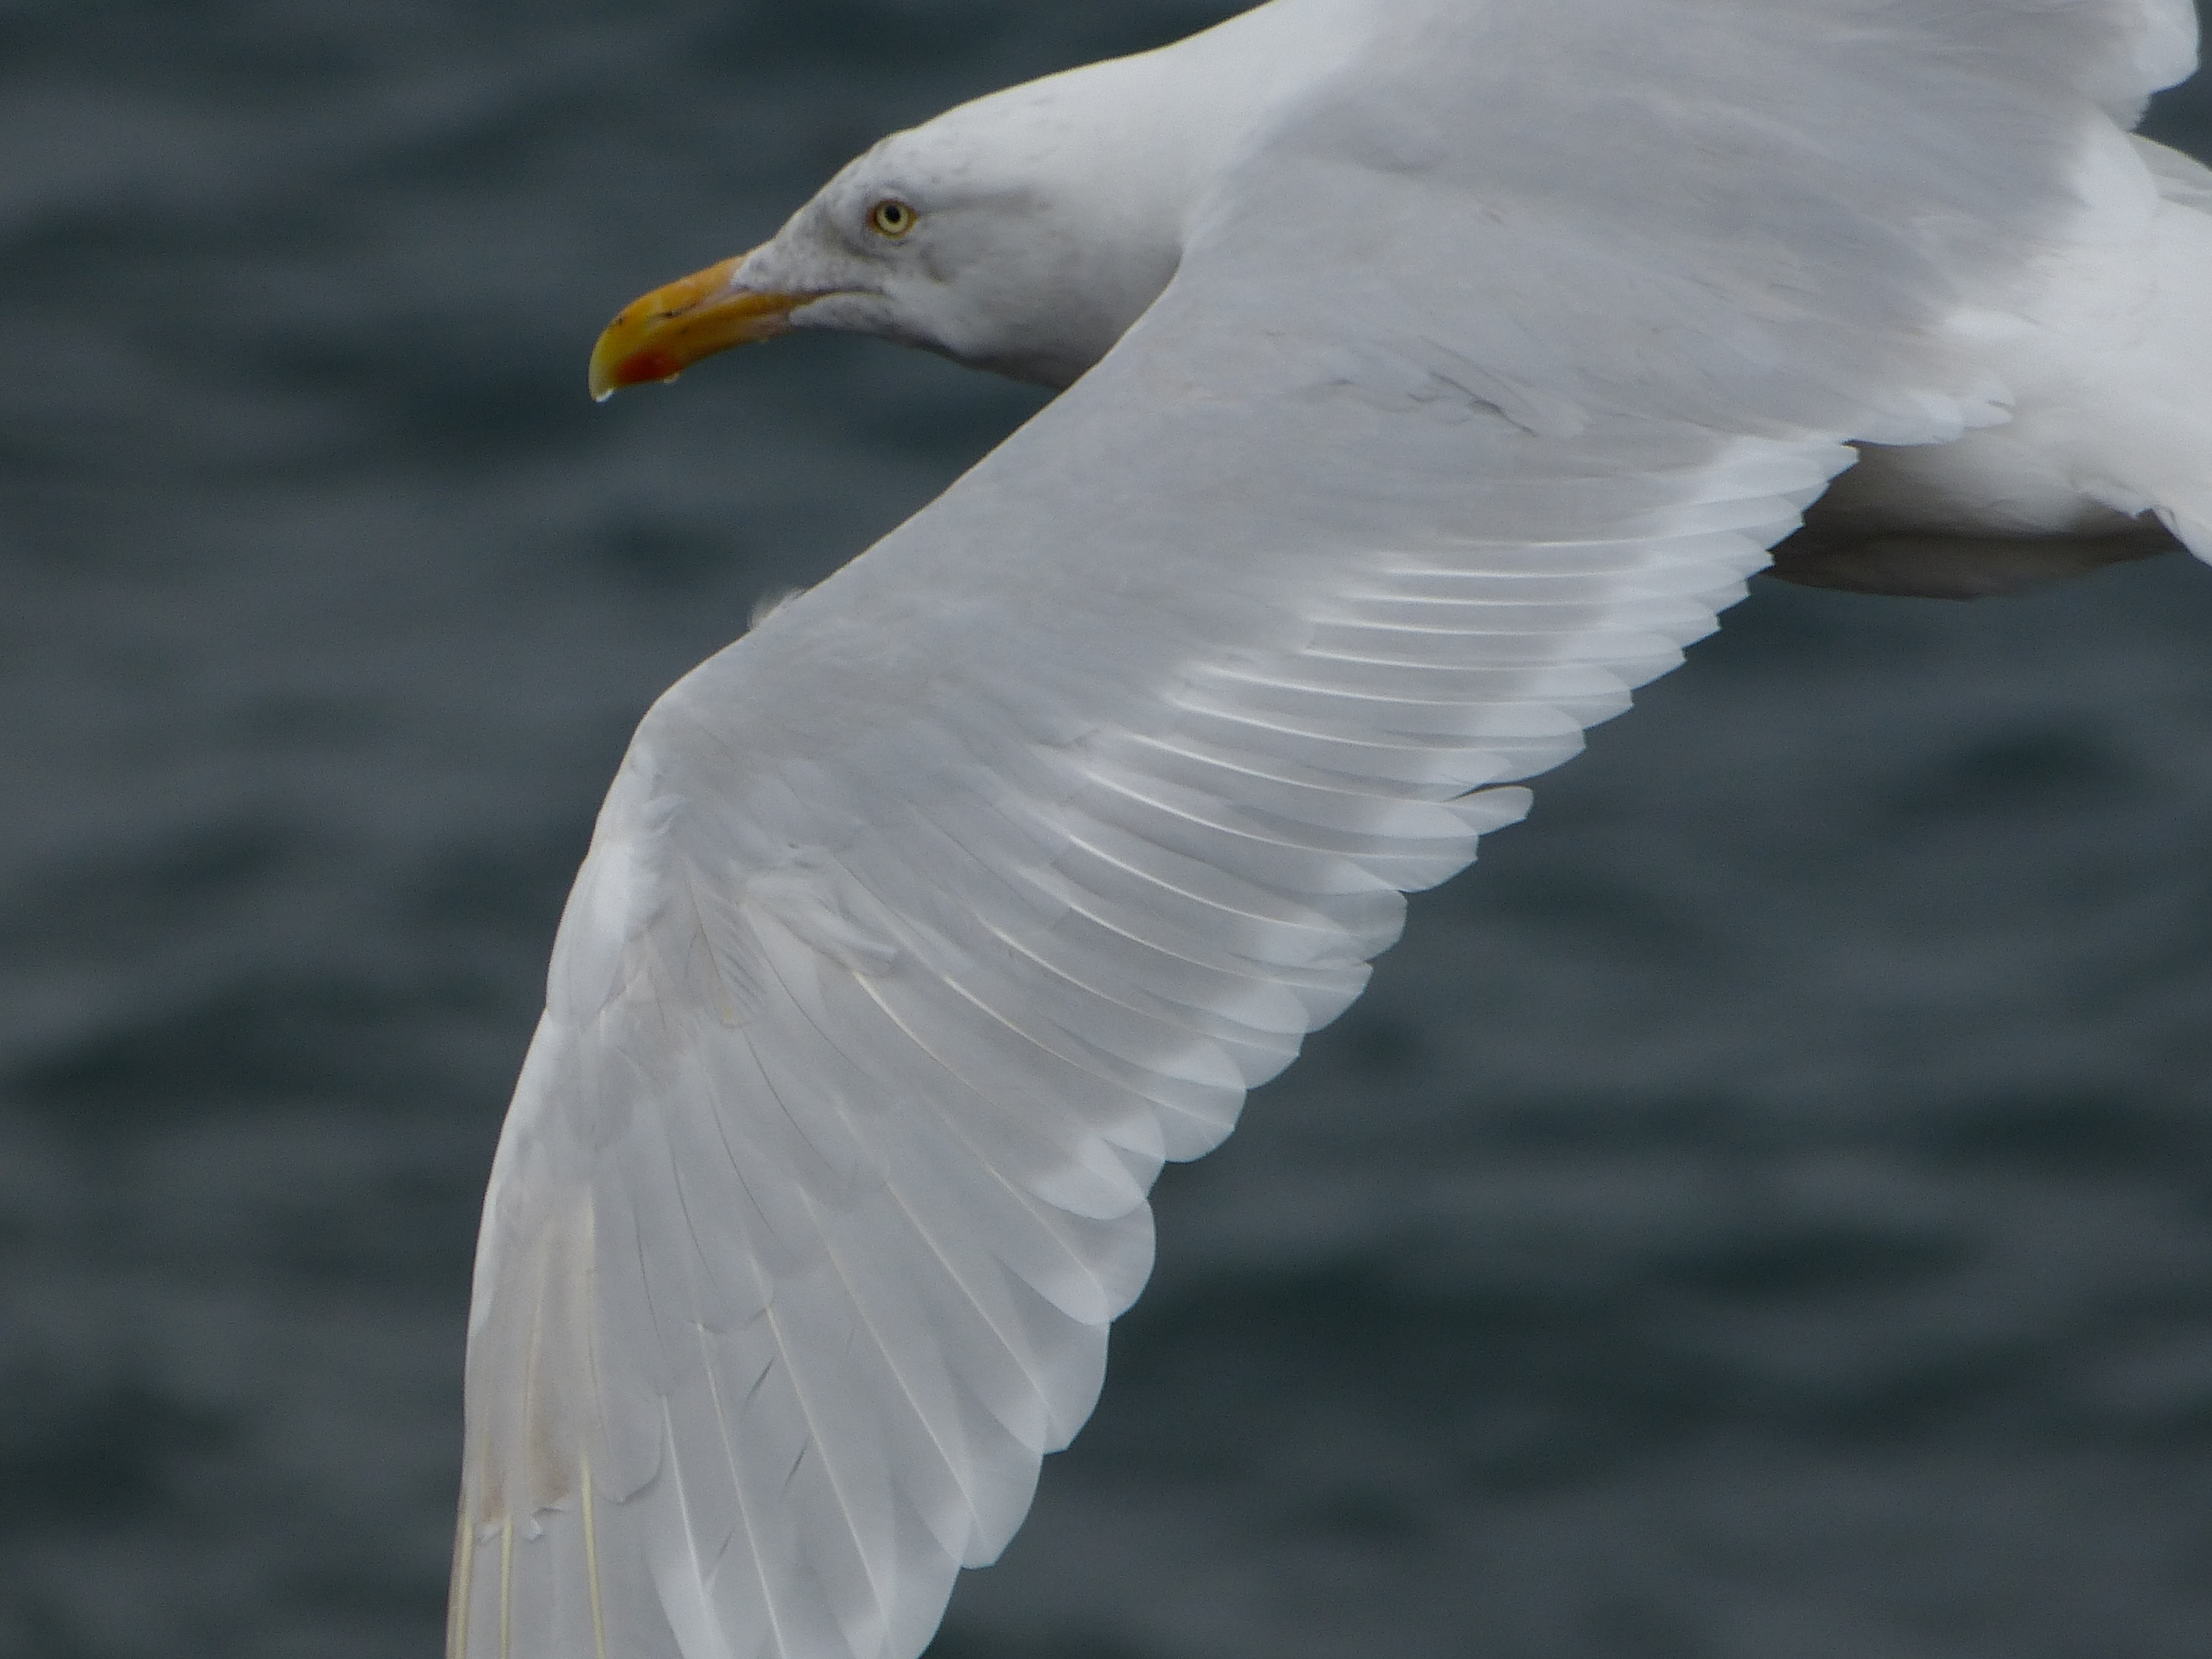
bird, wing, seabird, flying, seagull, gull, beak, fauna, vertebrate, egret, albatross, gannet, charadriiformes, european herring gull, great black backed gull